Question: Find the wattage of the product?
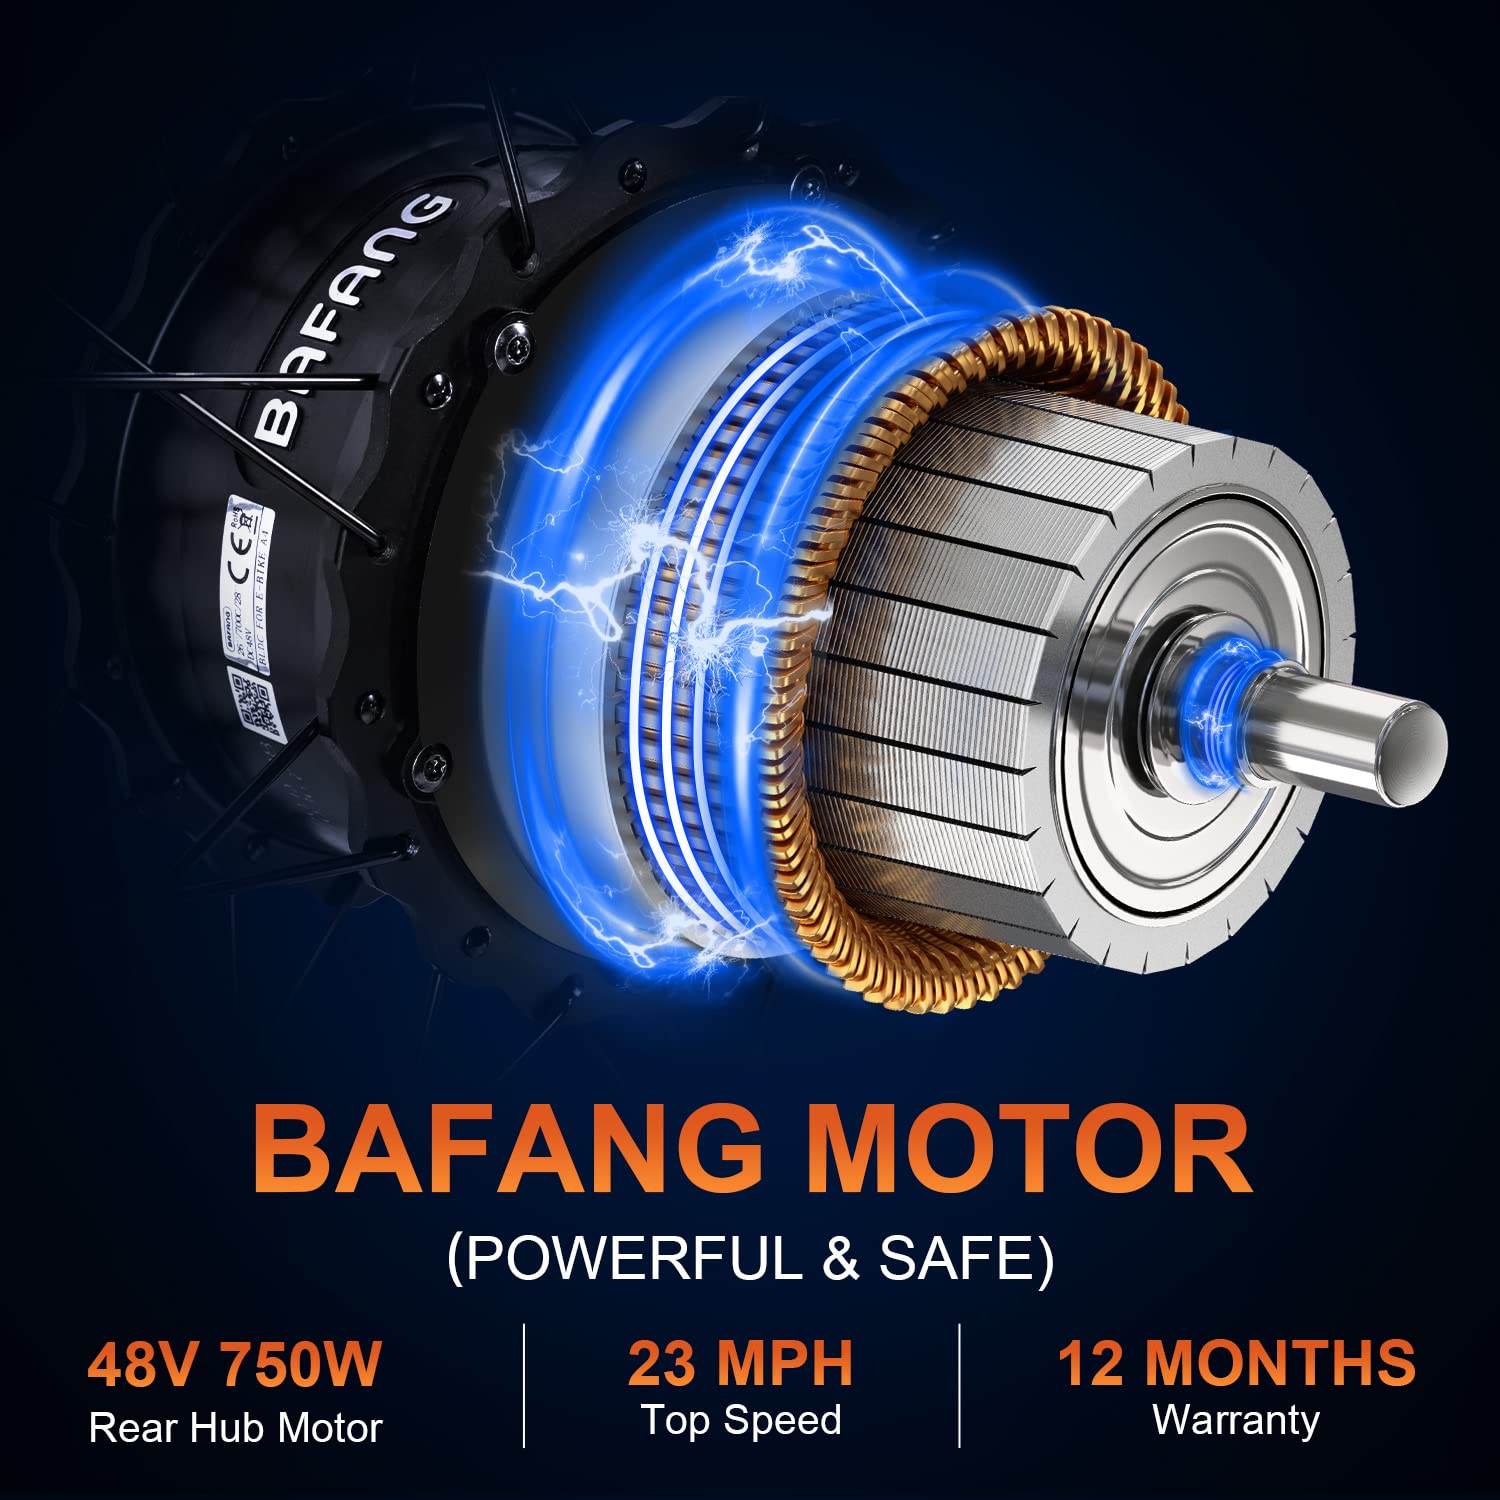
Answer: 750.0 watt